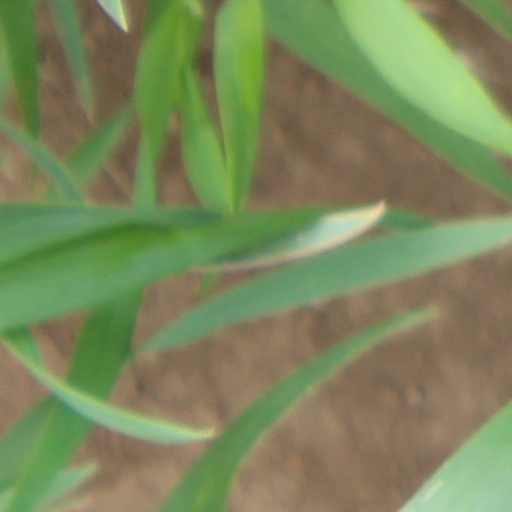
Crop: wheat